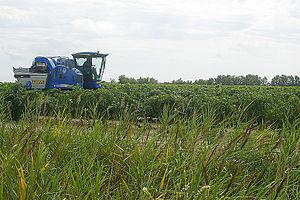
Machine à vendanger New-Holland intervenant le 19 août dans le vignoble d'Aigues-Mortes
La viticulture en Camargue, connue dès le XVᵉ siècle autour d'Aigues-Mortes, s'est fortement développée entre la fin du XIXᵉ et la première moitié du XXᵉ siècle. Elle eut même la réputation d'être une productrice industrielle de vin. Son essor fut consécutif à l'apparition du phylloxera, dont les terres camarguaises furent exemptées tant grâce à leurs sables où l'insecte ne peut survivre qu'à leur irrigation qui le noie. Ce type de viticulture de substitution recula devant la riziculture et laissa place à des vignobles plus adaptés en particulier en Petite Camargue. Nombre de producteurs se sont orientés vers la mise en marché de vins issus de la viticulture biologique